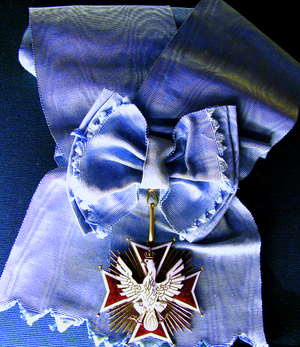
L’ordre de l’Aigle blanc est la plus haute distinction polonaise créée le 1ᵉʳ novembre 1705 par Auguste II le Fort, roi de Pologne et électeur de Saxe.